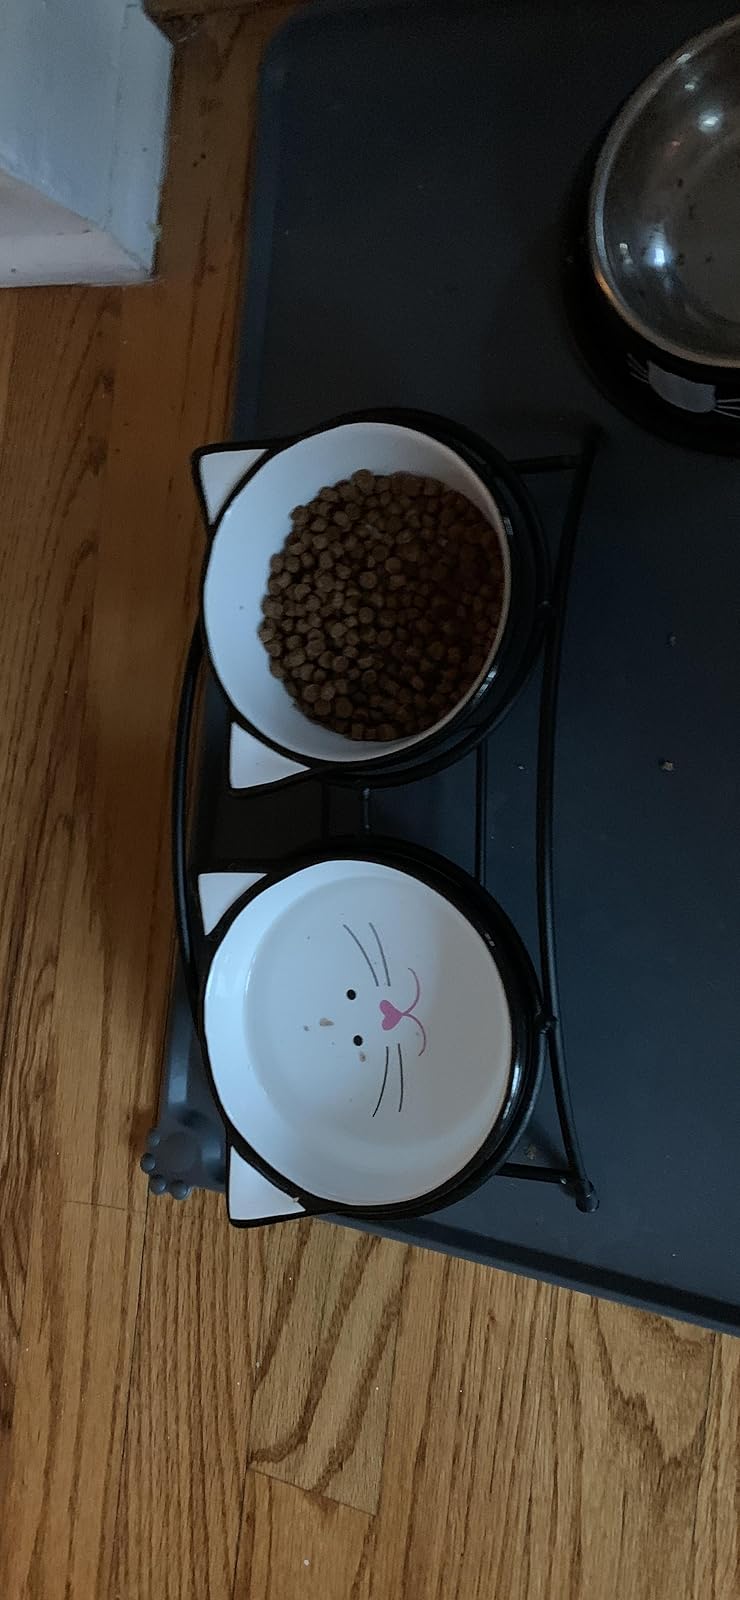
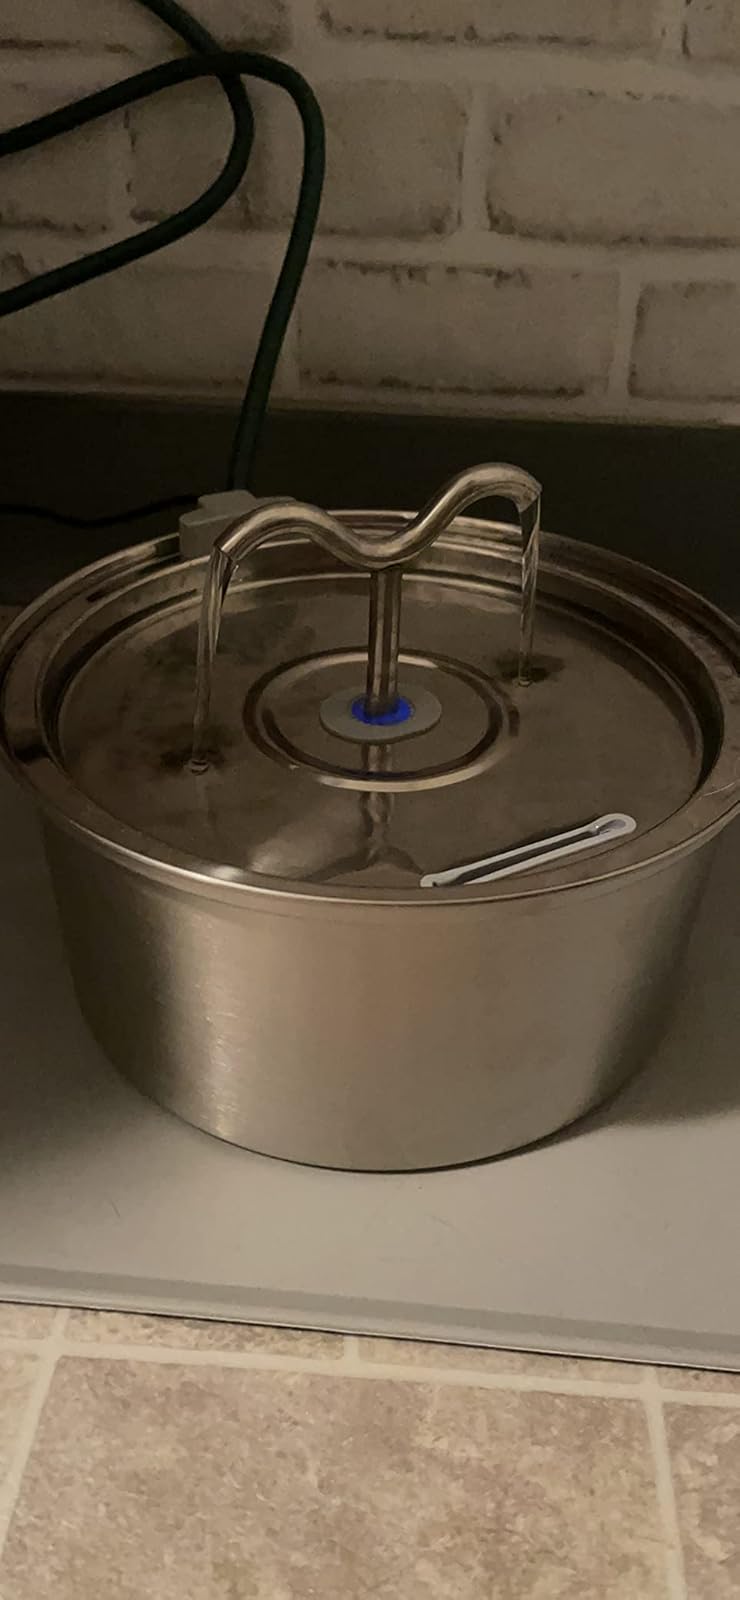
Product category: items_bowl
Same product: no